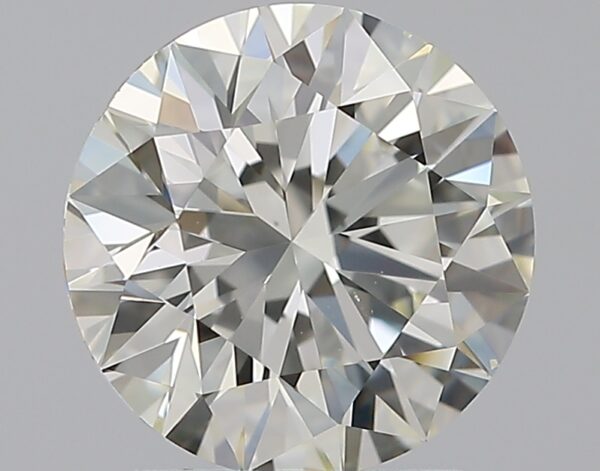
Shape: round
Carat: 1.71
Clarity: VS2
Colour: K
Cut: EX
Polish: EX
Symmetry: EX
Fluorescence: F
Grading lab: GIA
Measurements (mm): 7.63 x 7.68 x 4.8